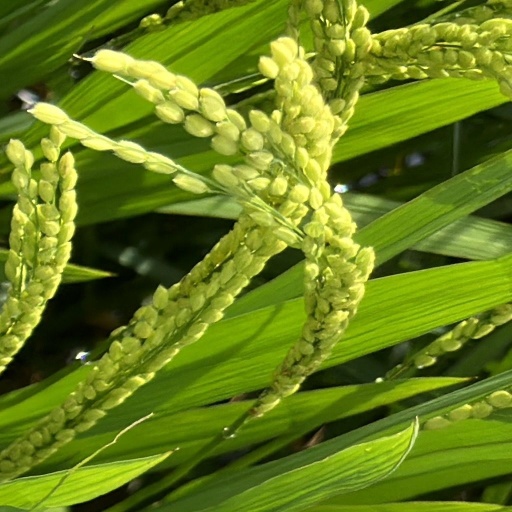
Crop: rice